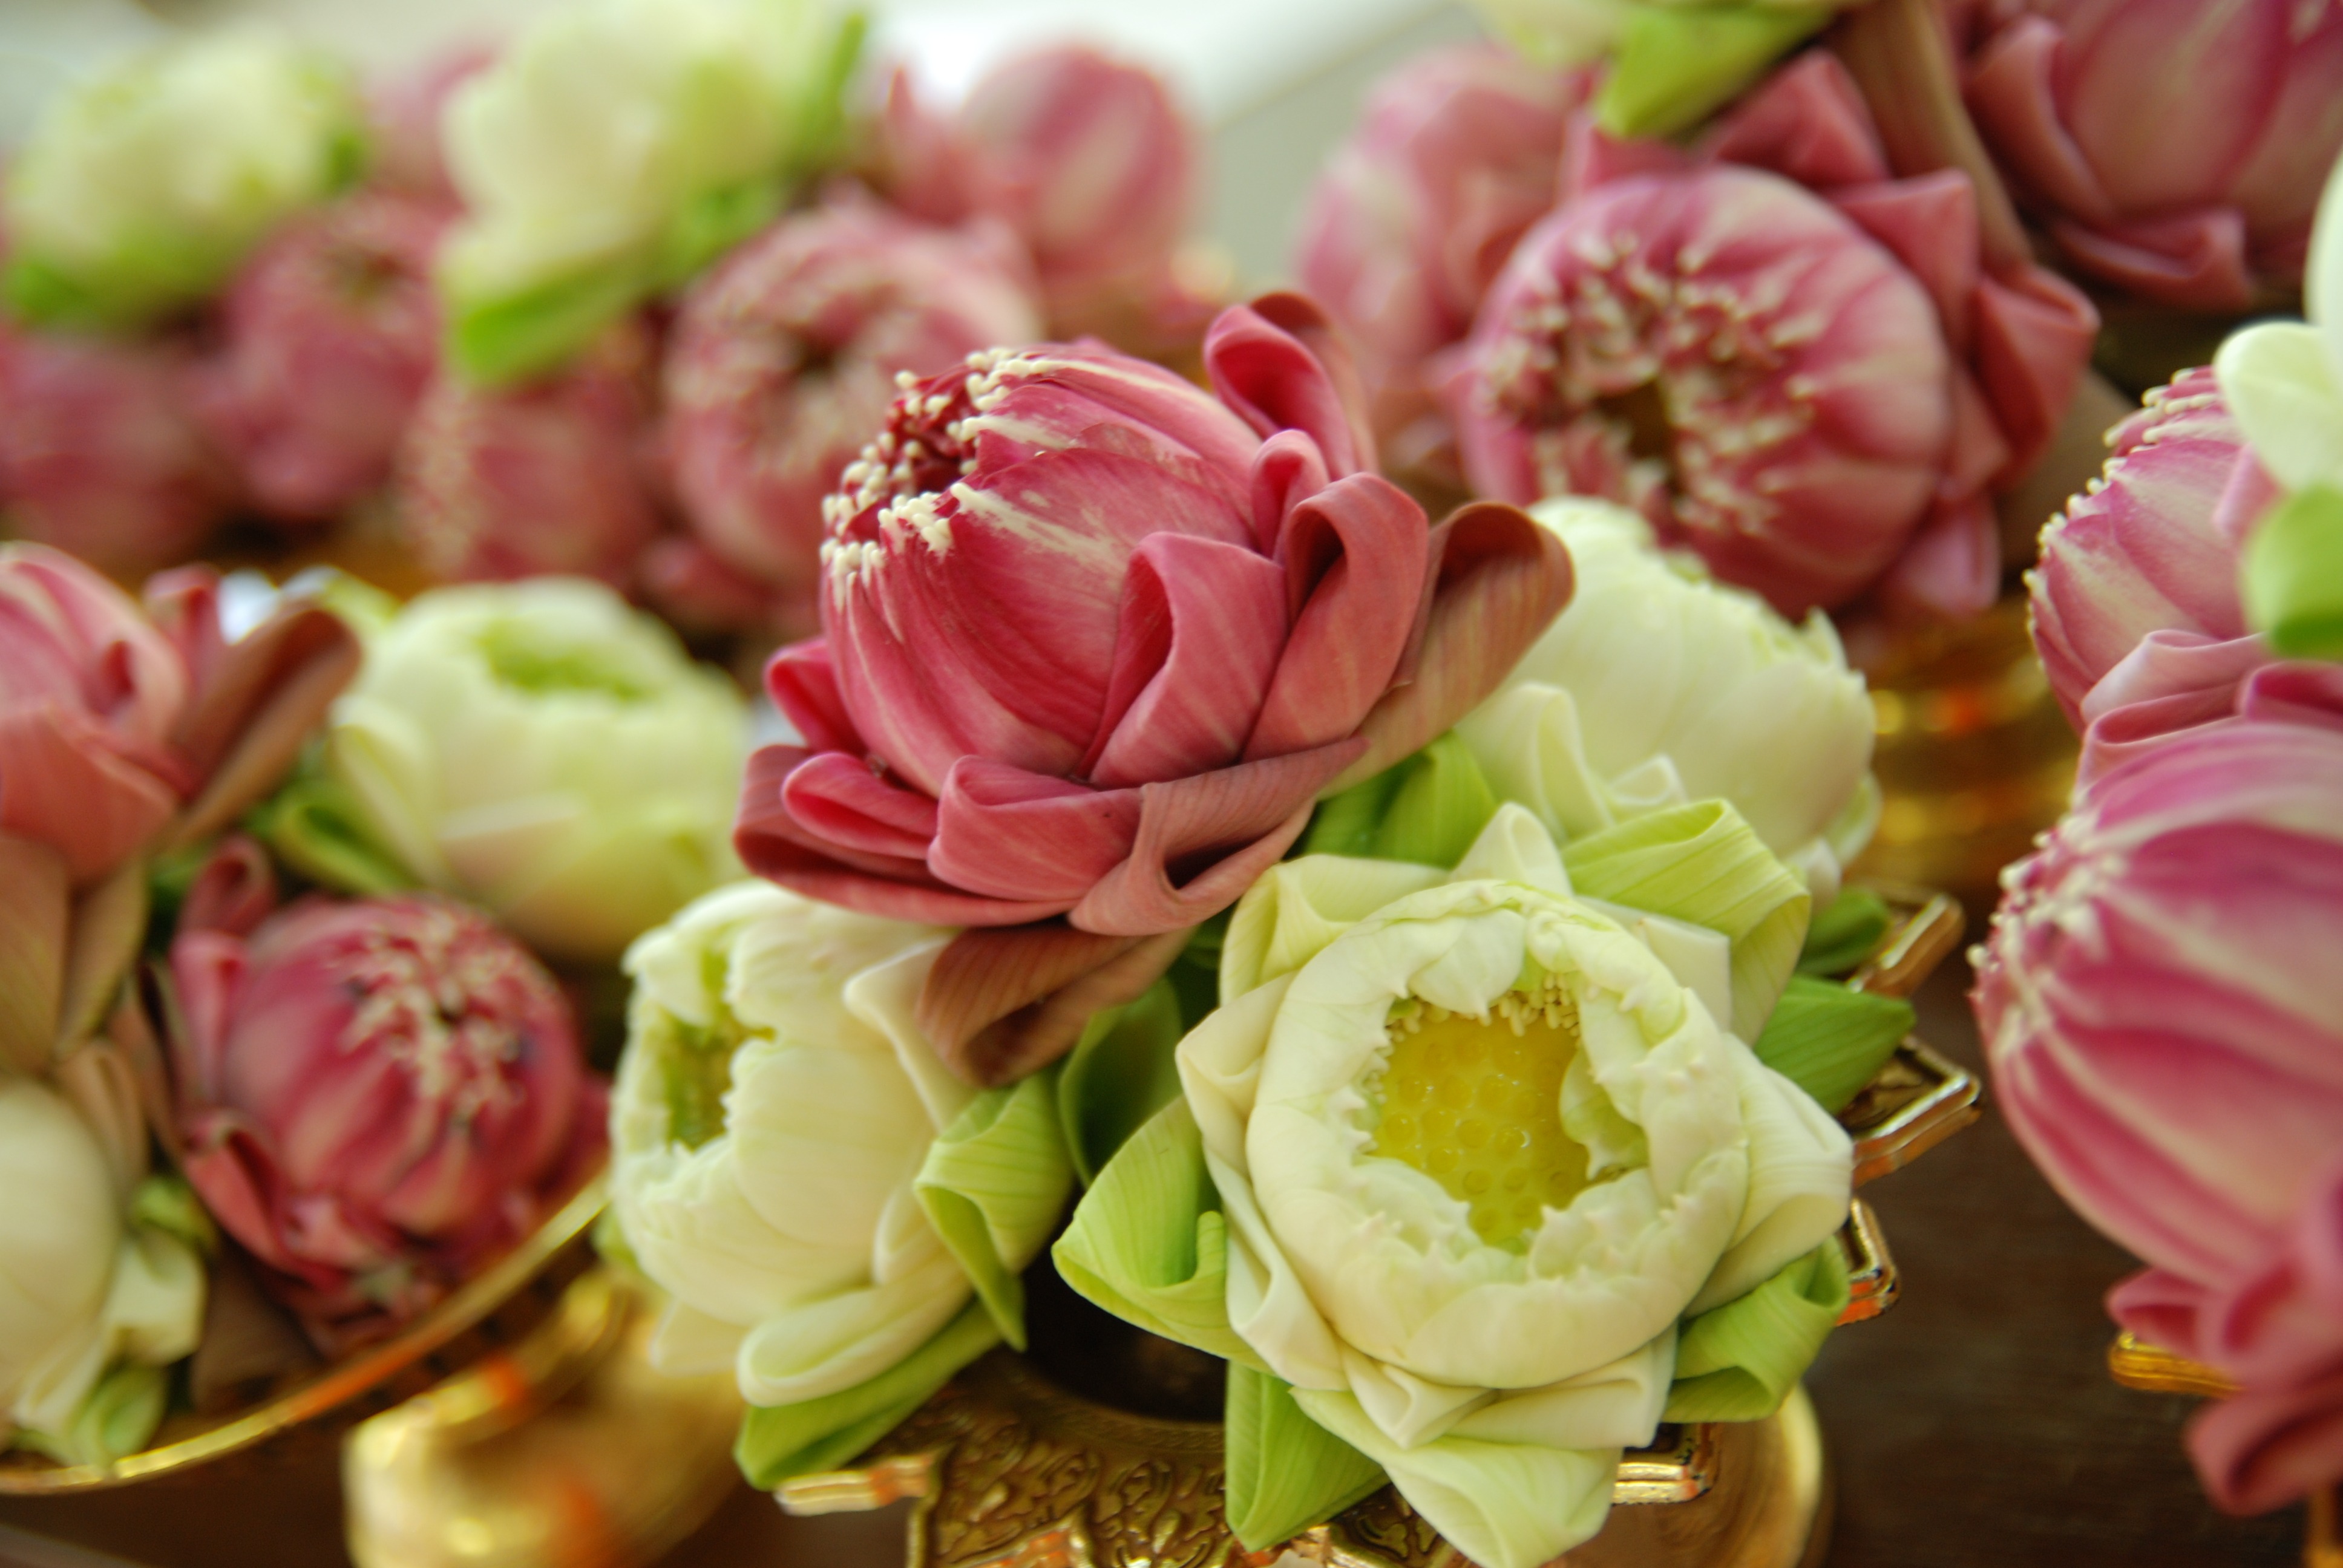
plant, white, flower, petal, floral, blooming, pink, flora, flowers, petals, decorative, blossoms, lotus, fleurs, holy, pretty, sacred, blooms, floristry, flowering plant, pink and white, flower bouquet, cut flowers, floral design, land plant, flower arranging, water flowers